John T. Arundel

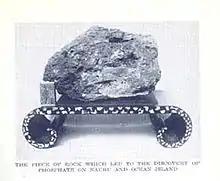
Phosphate rock used as door stop

In 1899, Albert Ellis made what he later described as "a good 'find'", when he had laboratory analysis carried out on a rock that was used to prop open the Sydney office door, as it appeared similar to the hard phosphate rock that he had seen on Baker Island. The analysis confirmed that it was high grade phosphate. Ellis and other company employees travelled to Banaba to confirm that the soil of that island was largely phosphate rock. Ellis went on to Nauru, at that time a German territory, and confirmed it also consisted of large deposits of phosphate rock.